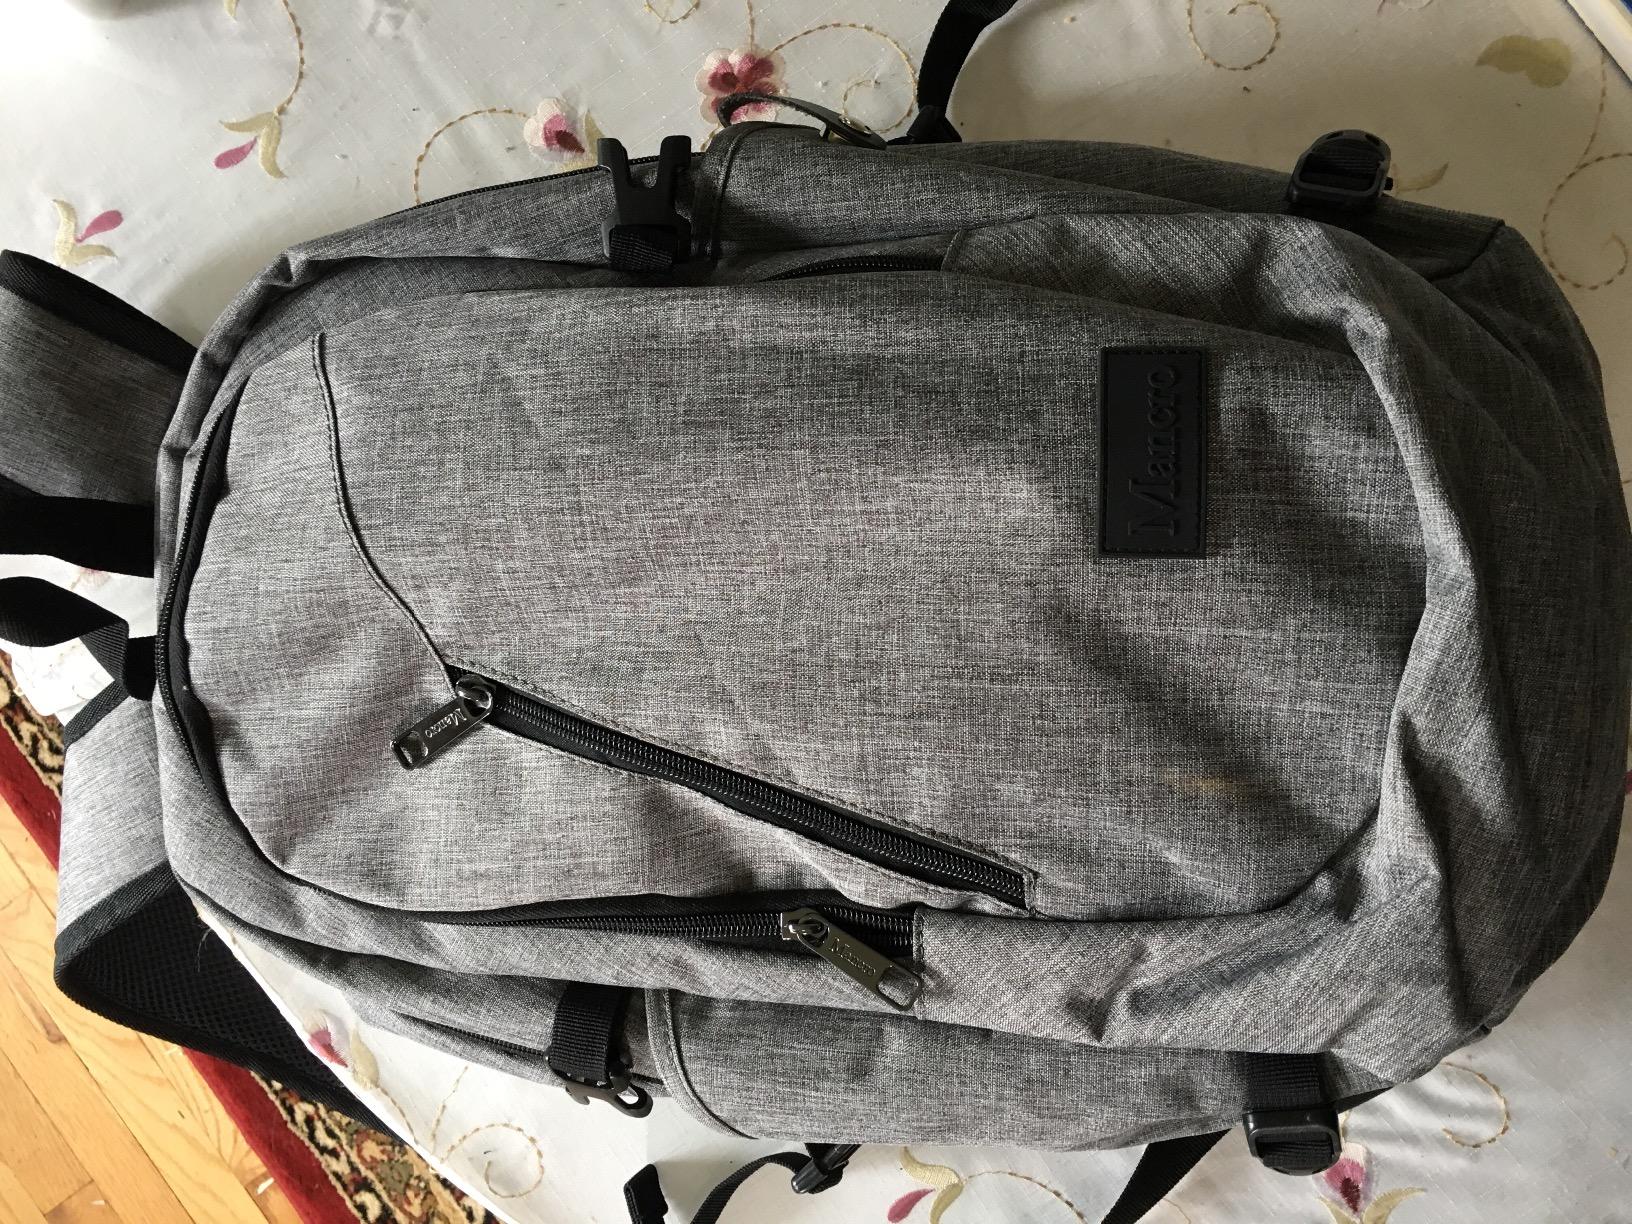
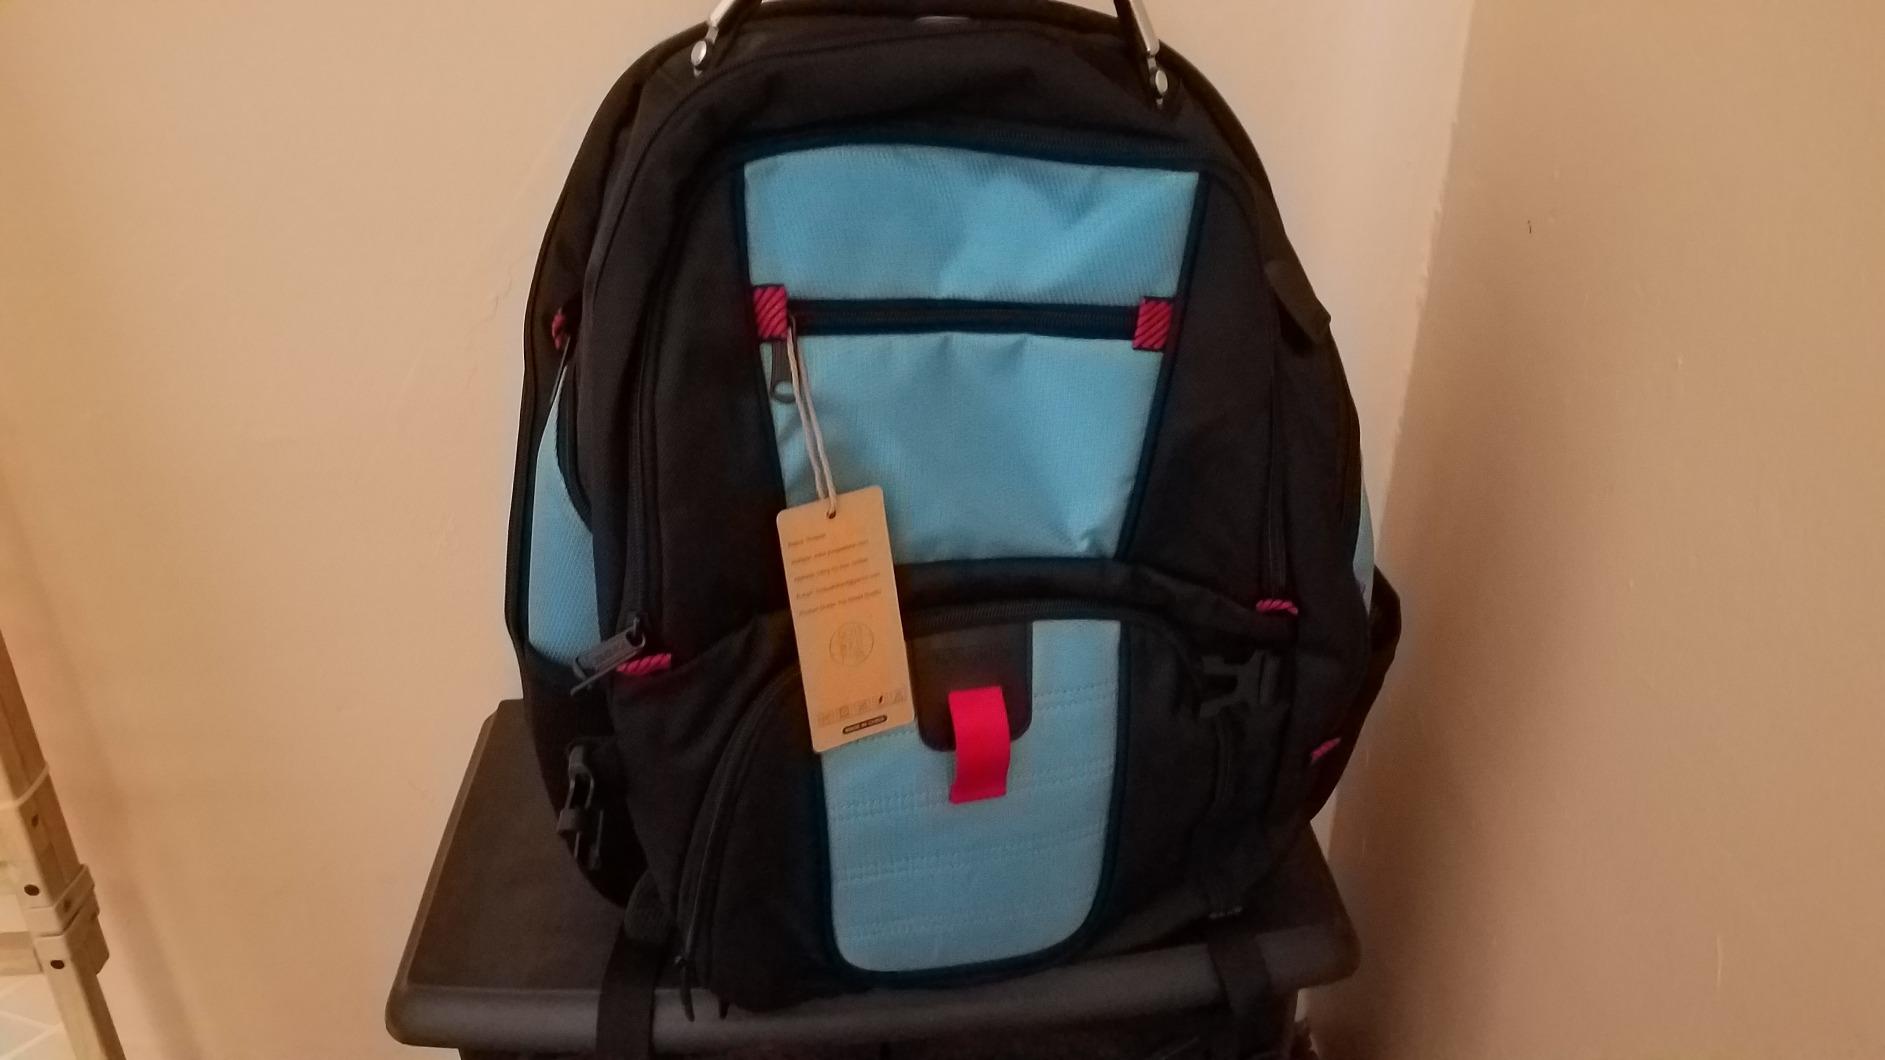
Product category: bag
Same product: no